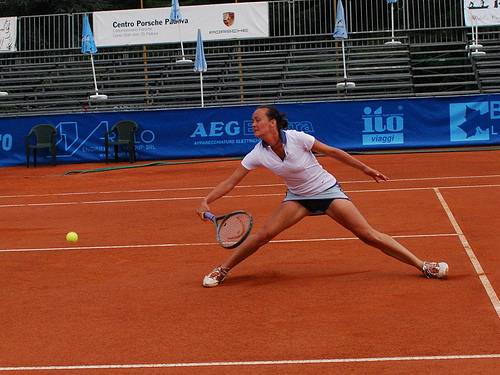
một người phụ nữ đang chuẩn bị đánh quả bóng tennis